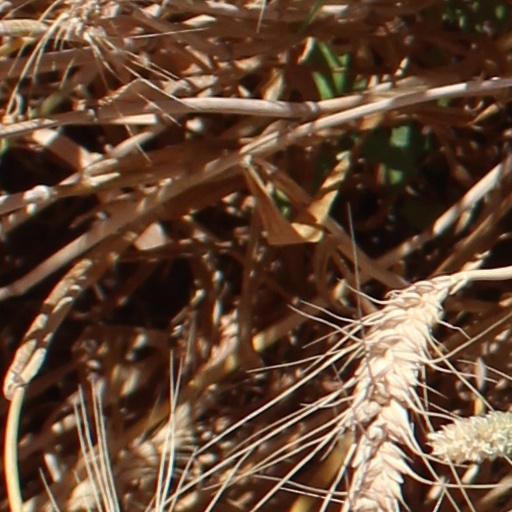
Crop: wheat